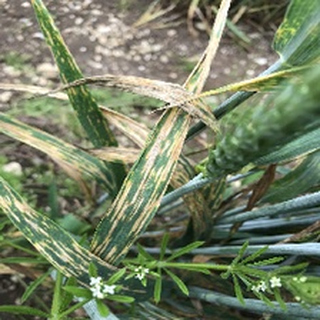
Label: wheat_yellow_rust